Kakatiya Kala Thoranam

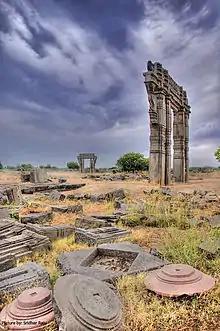
Kakatiya Kala Thoranam (Warangal Gate) and Ruins

The Kakatiya Kala Thoranam, or arch, is an extensive ornamented stone sculpture; reflective of four identical gates in the Warangal Fort, which was part of the great Swayambhusiva temple of Shiva in the fort built by Ganapati-deva (1199-1262) during the 12th century. His daughter Rudrama Devi and Pratap Rudra II of the Kakatiya Dynasty added more fortifications to the fort which was laid in three concentric circles. The four gateways ("char kaman") were part of the temple which was destroyed by the Muslim invader Jauna Khan during the 1323 invasion, as a part of their policy followed after their victories over territories, to desecrate Hindu temples. The great temple of which the gates were integral is said to be comparable to the size and splendor of the Rudra Mahalaya Temple at Siddhpur in Gujarat.